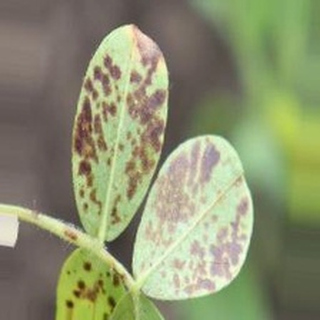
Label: groundnut_rust